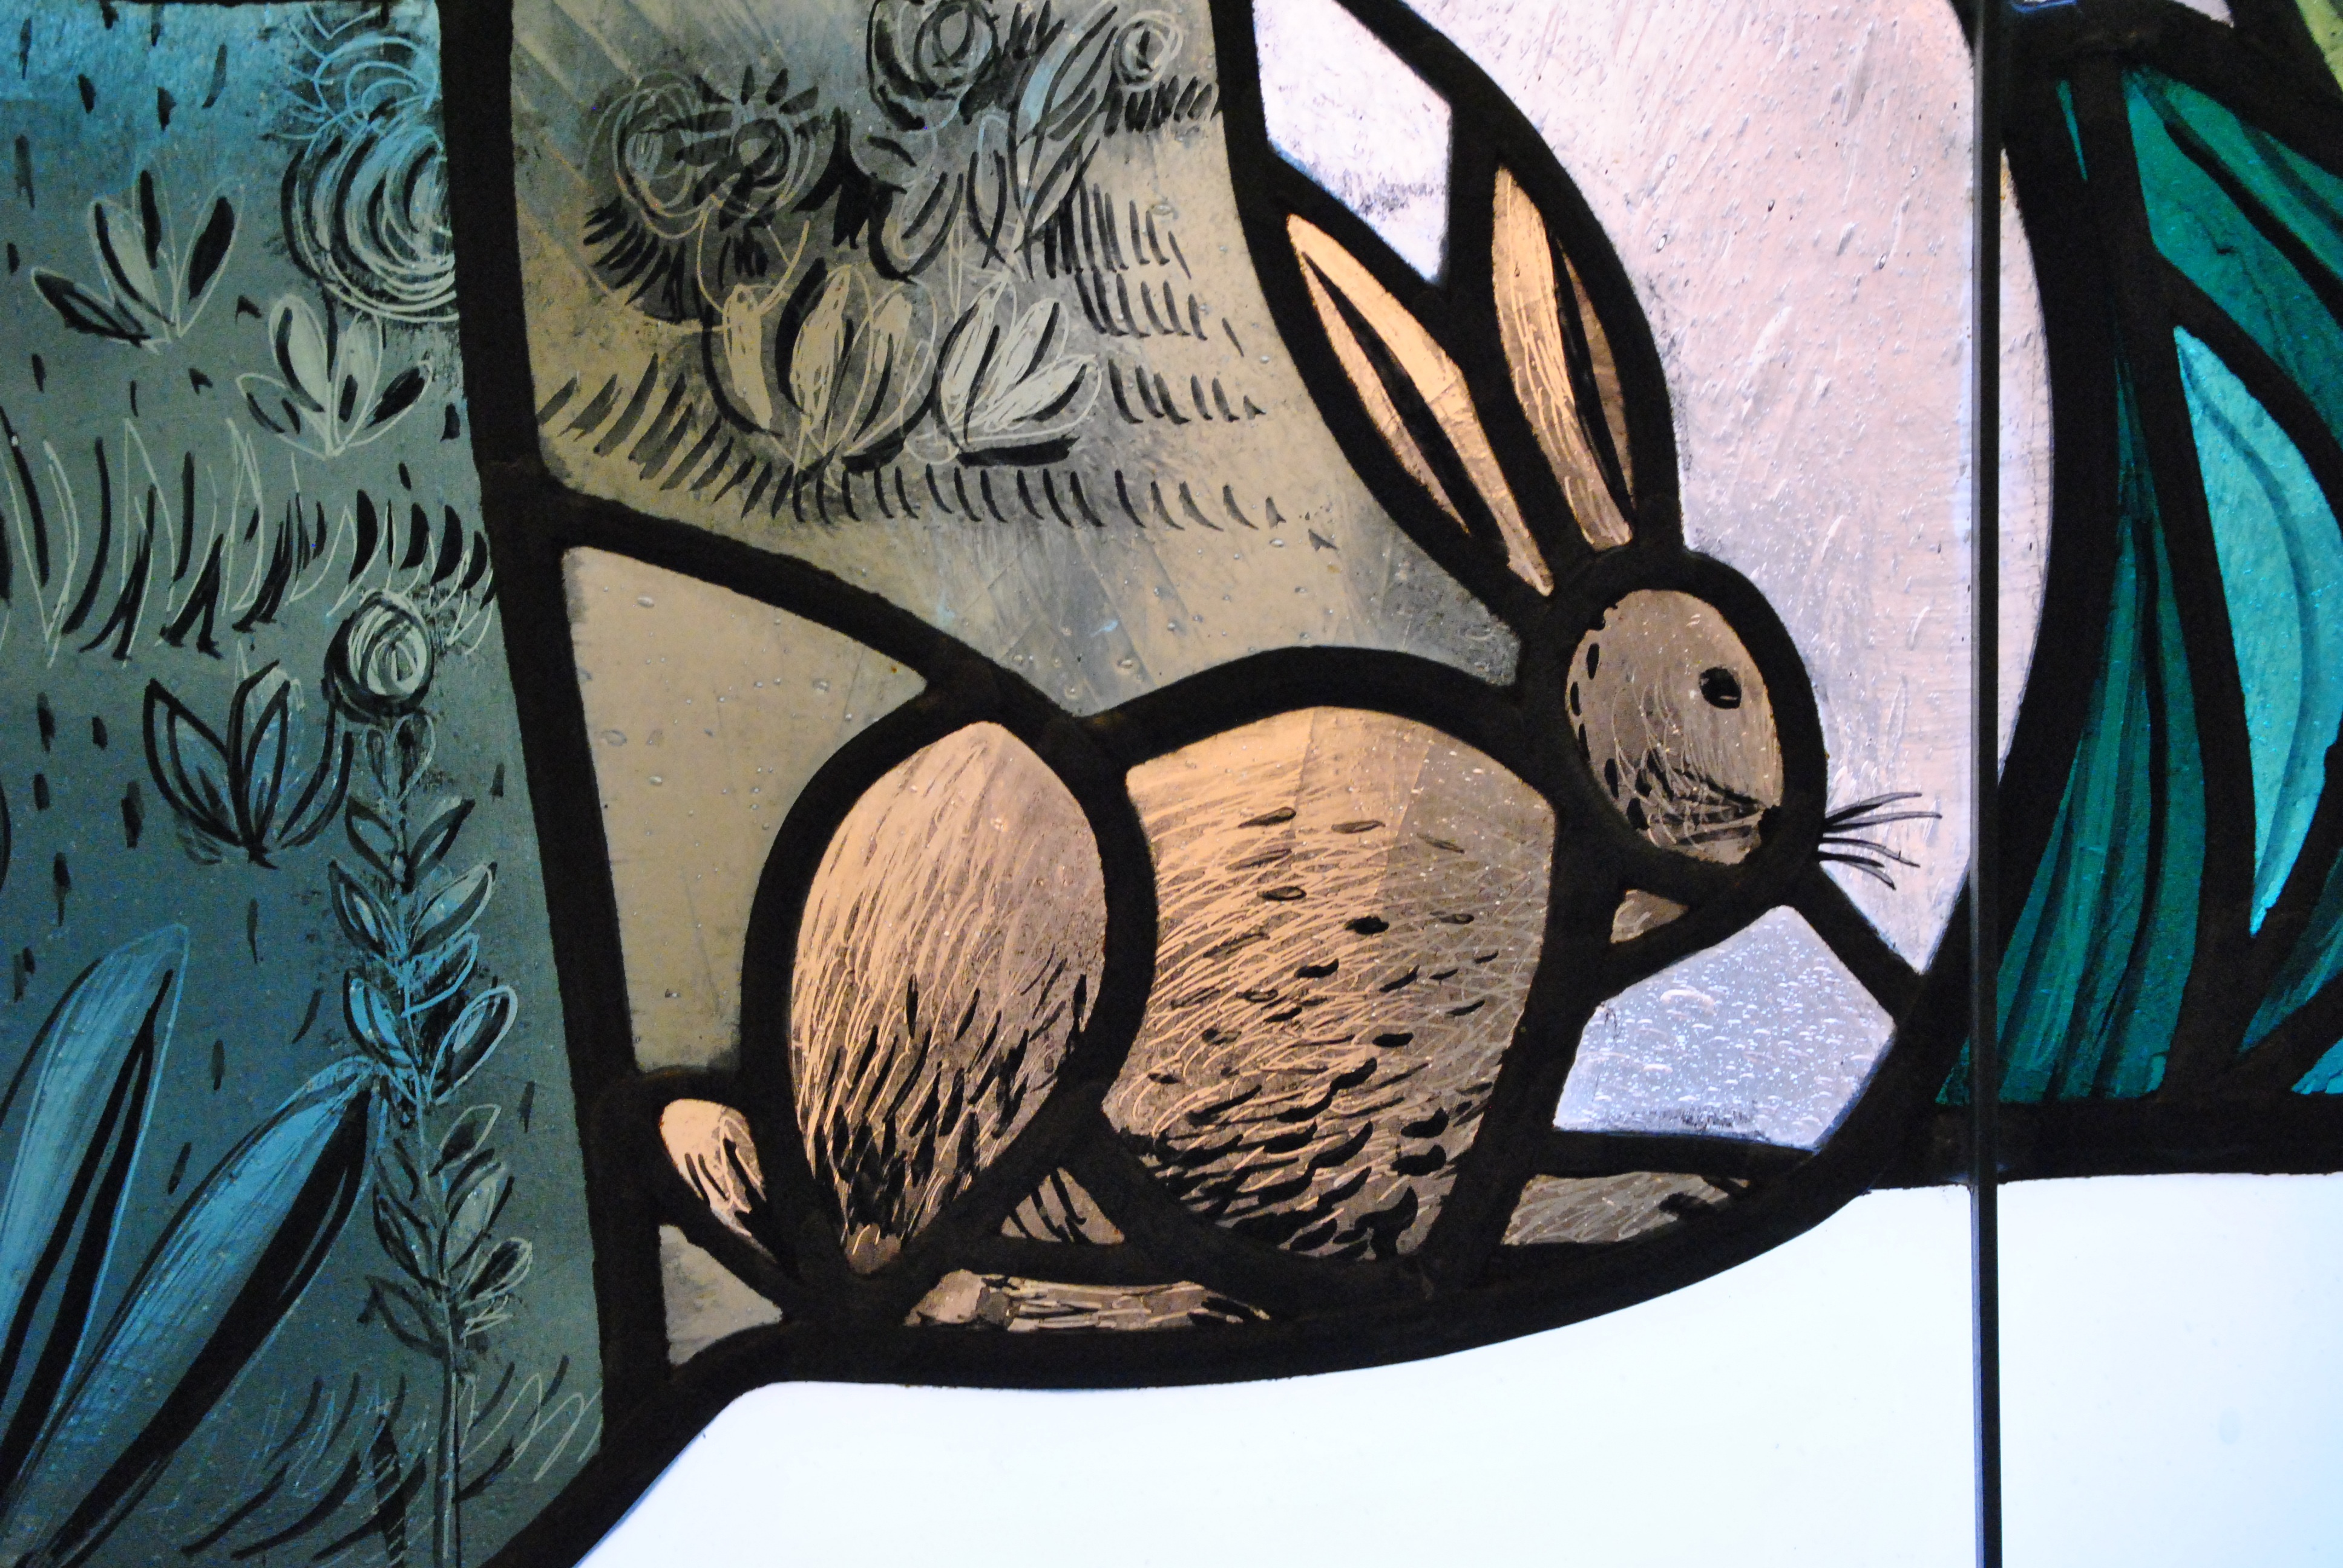
window, glass, hare, art, sketch, drawing, illustration, mural, easter, modern art, glass window, colored glass